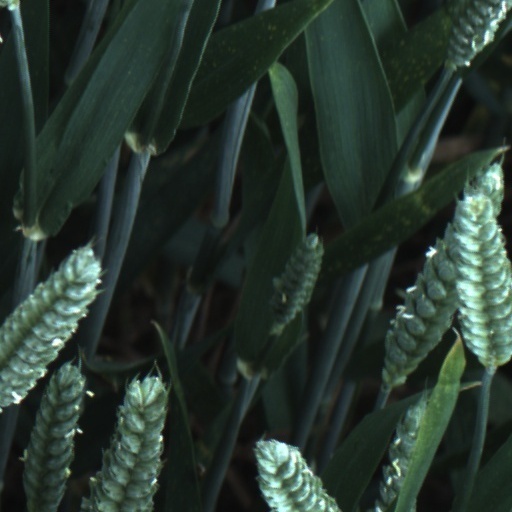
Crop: wheat